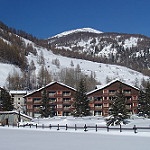
Scene: Outdoor